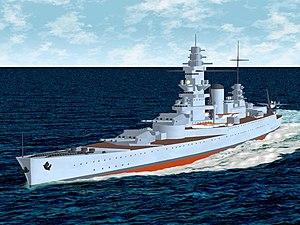
Croiseur de bataille Dunkerque (1935, France), modèle 3D simple créé avec POV-Ray.